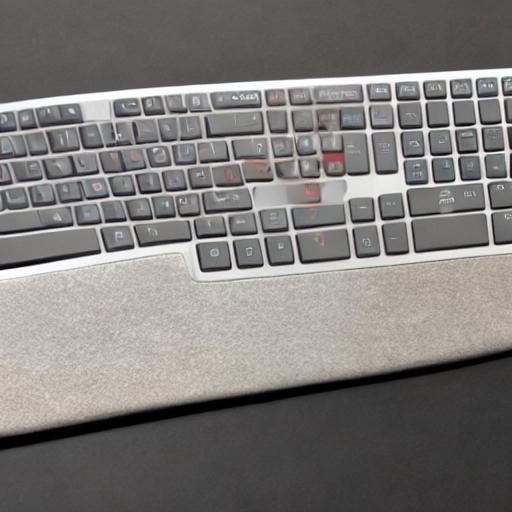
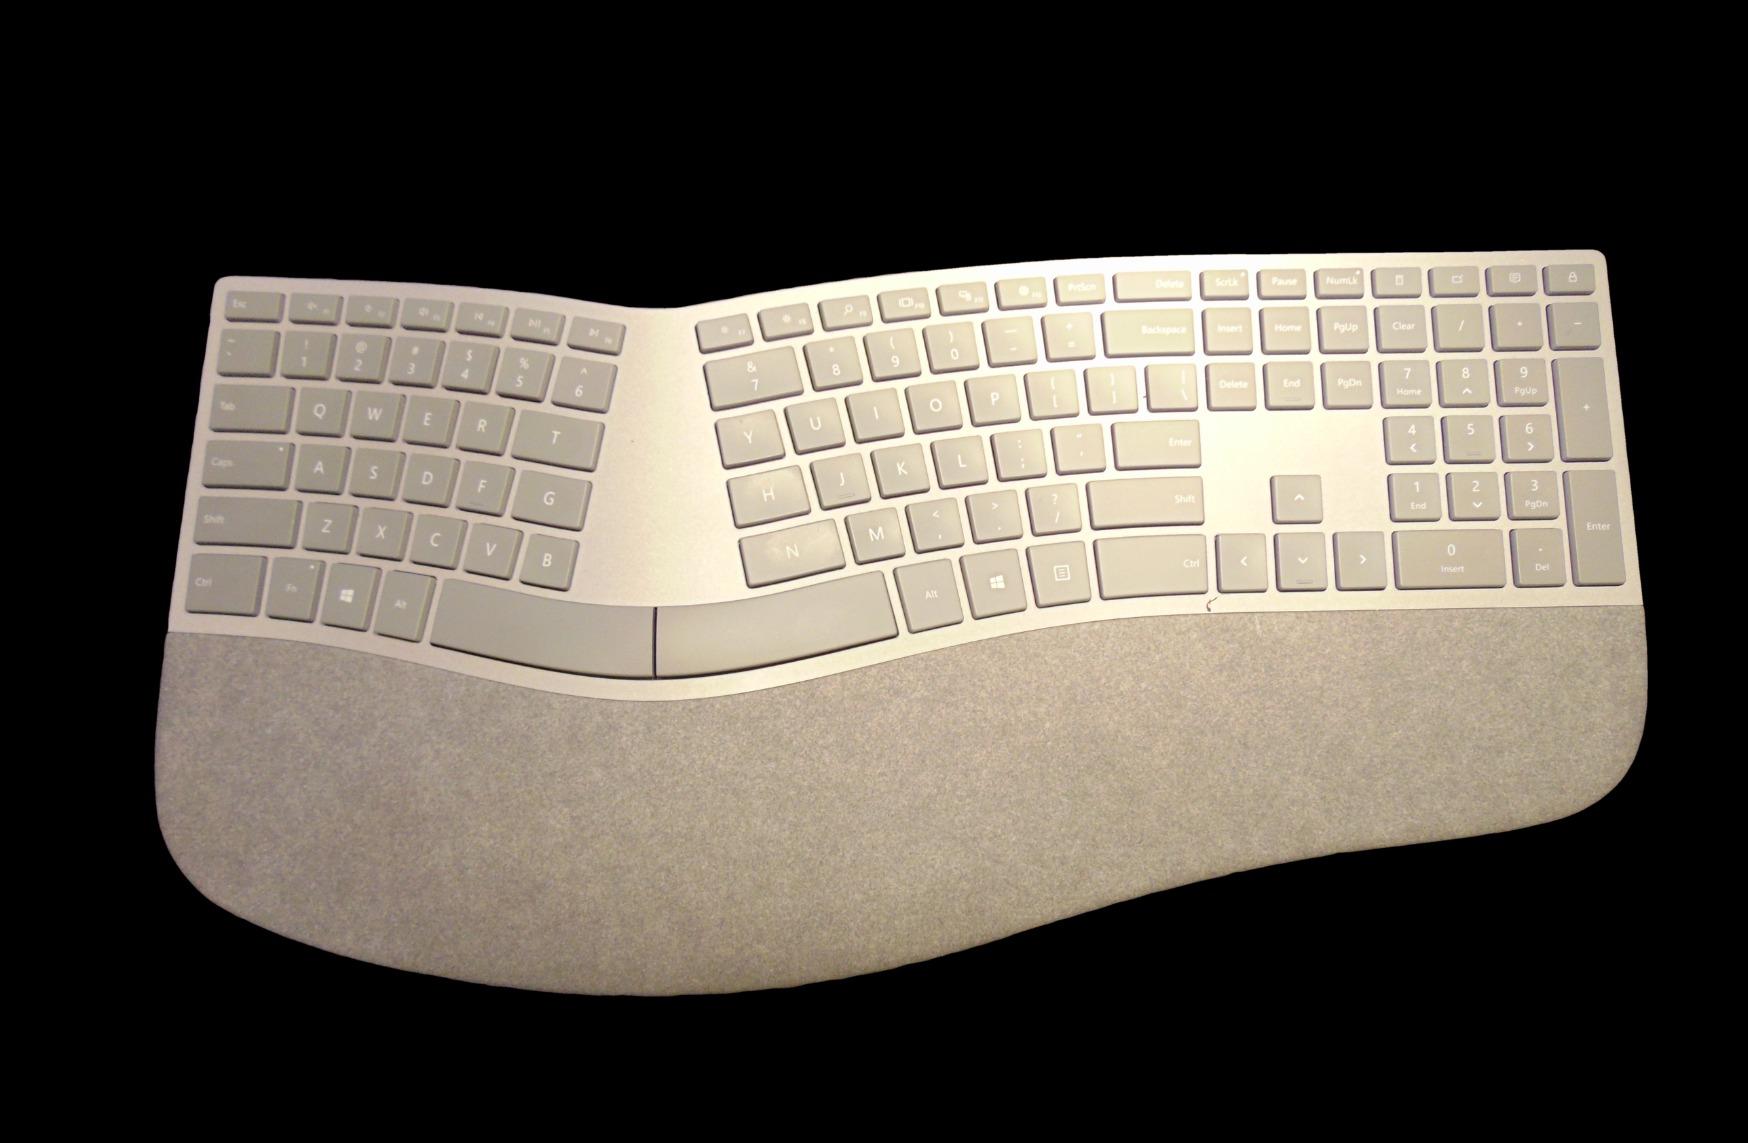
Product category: keyboard
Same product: no